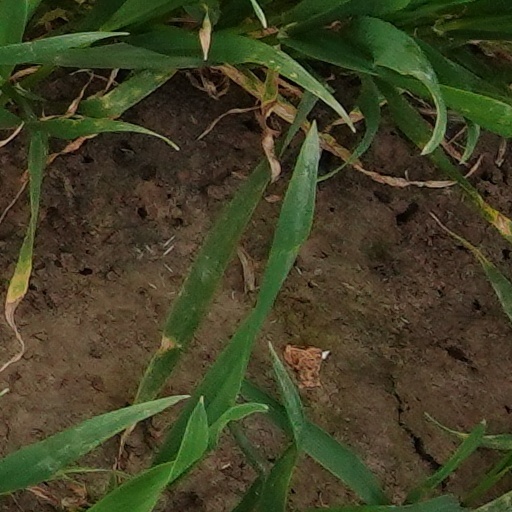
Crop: wheat